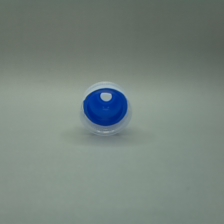
Color: white/transparent
Cap type: flip-top cap